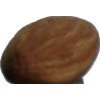
Label: Almonds 1